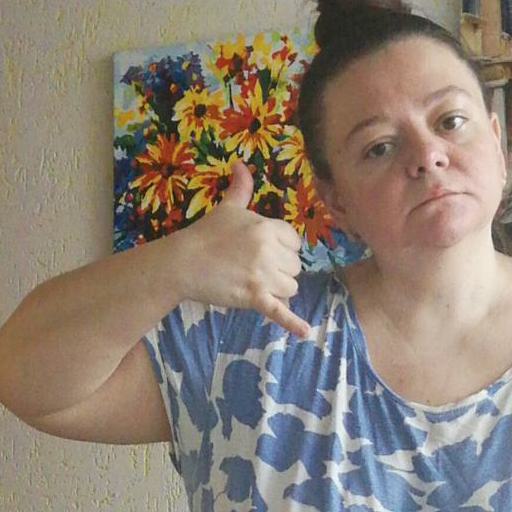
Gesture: call